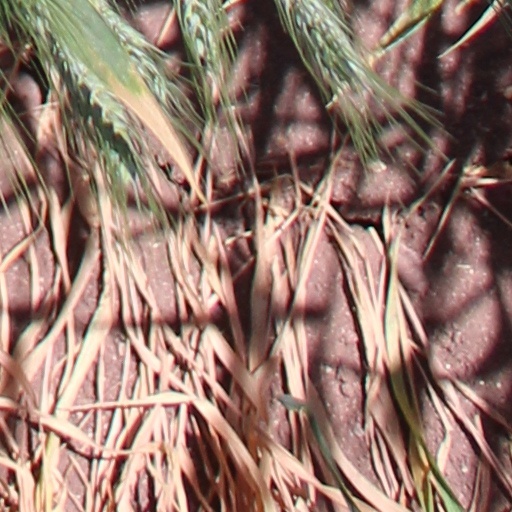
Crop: wheat